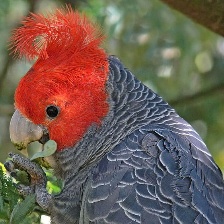
Species: GANG GANG COCKATOO
Scientific name: CALLOCEPHALON FIMBRIATUM
ImageNet parent category: sulphur-crested_cockatoo